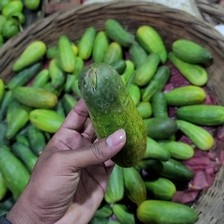
Label: cucumber